Papercutting

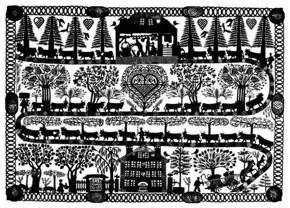
Dairy farming and cheesemaking traditions represented with paper-cutting technique (1867)

"Jianzhi" ("Chinese": 剪紙, pinyin: "jiǎnzhǐ") is a traditional style of papercutting in China, and it originated from cutting patterns for rich Chinese embroideries and later developed into a folk art in itself. "Jianzhi" has been practised in China since at least the 6th century AD. "Jianzhi" has a number of distinct uses in Chinese culture, almost all of which are for health, prosperity or decorative purposes. Red is the most commonly used colour. "Jianzhi" cuttings often have a heavy emphasis on Chinese characters symbolizing the Chinese zodiac animals. It is included in the UNESCO Intangible Cultural Heritage Lists, which was created in 2009. The Chinese papercutting was recognized and listed because it has a history of more than 1500 years, and it represents cultural values of the people throughout China.